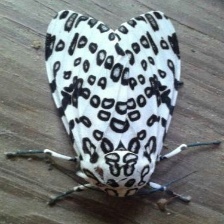
Species: GIANT LEOPARD MOTH